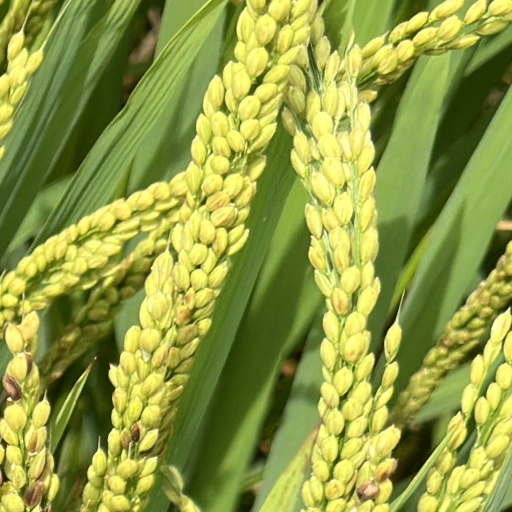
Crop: rice